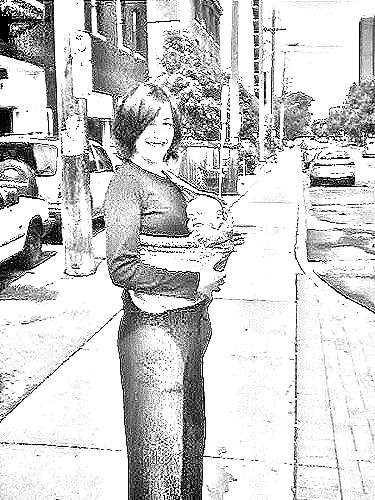
Portrait style: Sketch Portrait